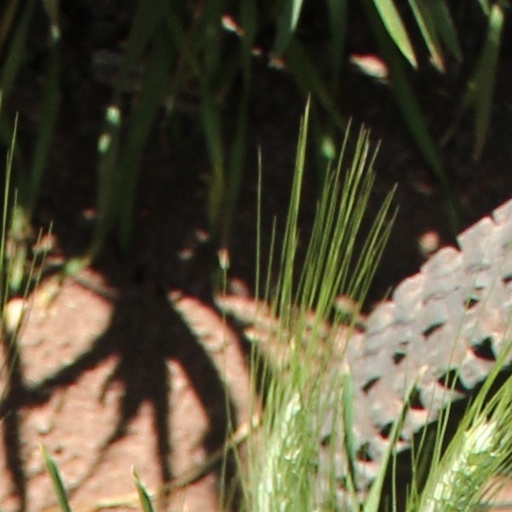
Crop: wheat